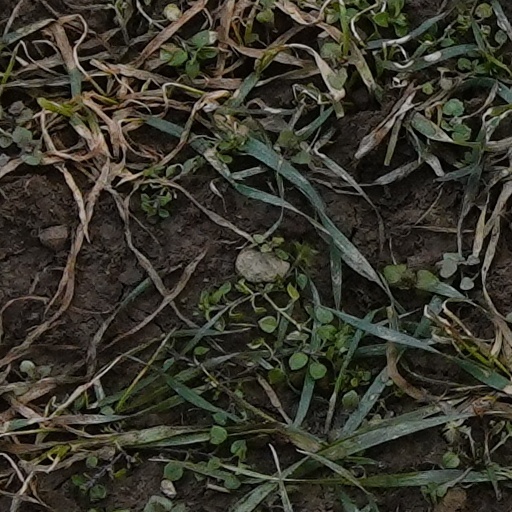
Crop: wheat